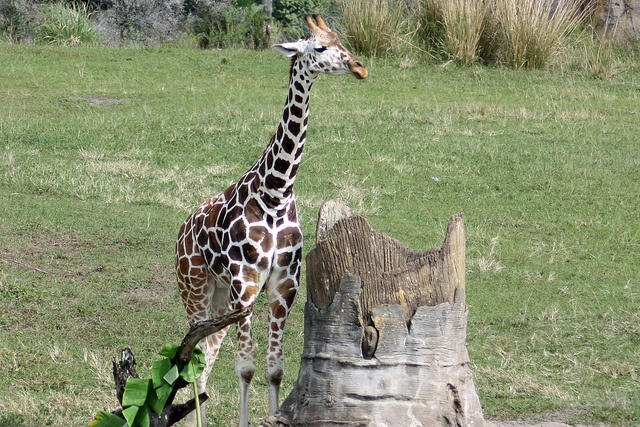
A giraffe standing next to a palm tree stump.
a giraffe walking thru some grasslands towards a tree trunk
A giraffe is standing next to a tree trunk.
A giraffe stands by a hollow stump and waits.
A giraffe stands beside a tree trunk on a grassy plain.